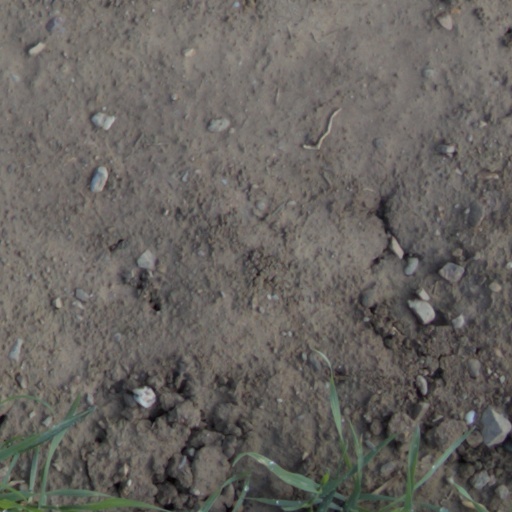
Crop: wheat